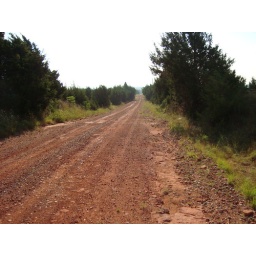
Kathy's Ponds and roads within 1 mile of her house / near Cooksey &amp;amp; Westminster, east of Guthrie